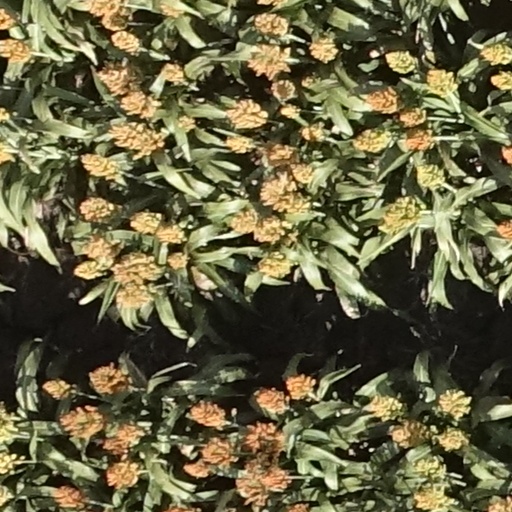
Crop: sorghum